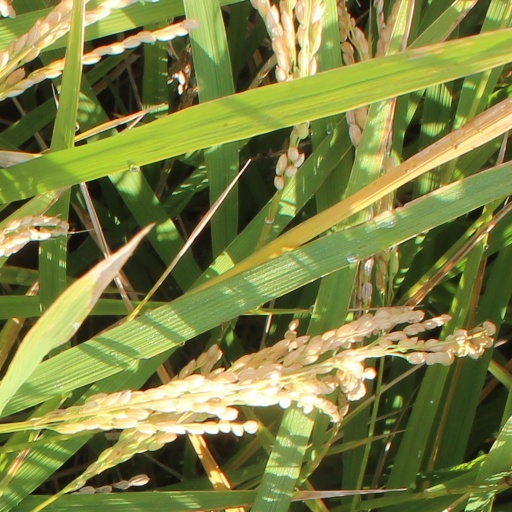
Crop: rice